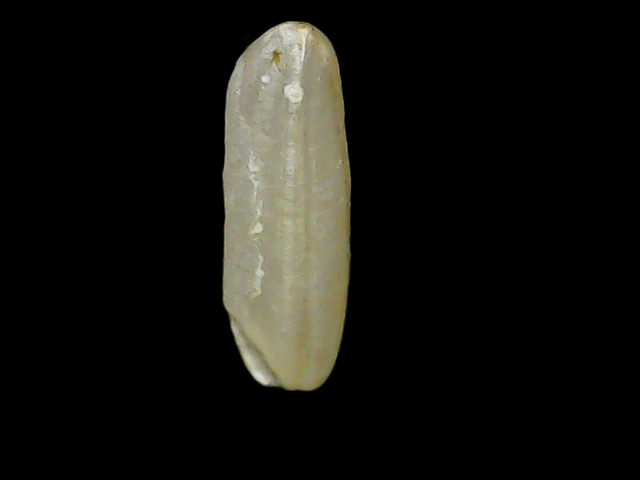
Rice variety: Binadhan7